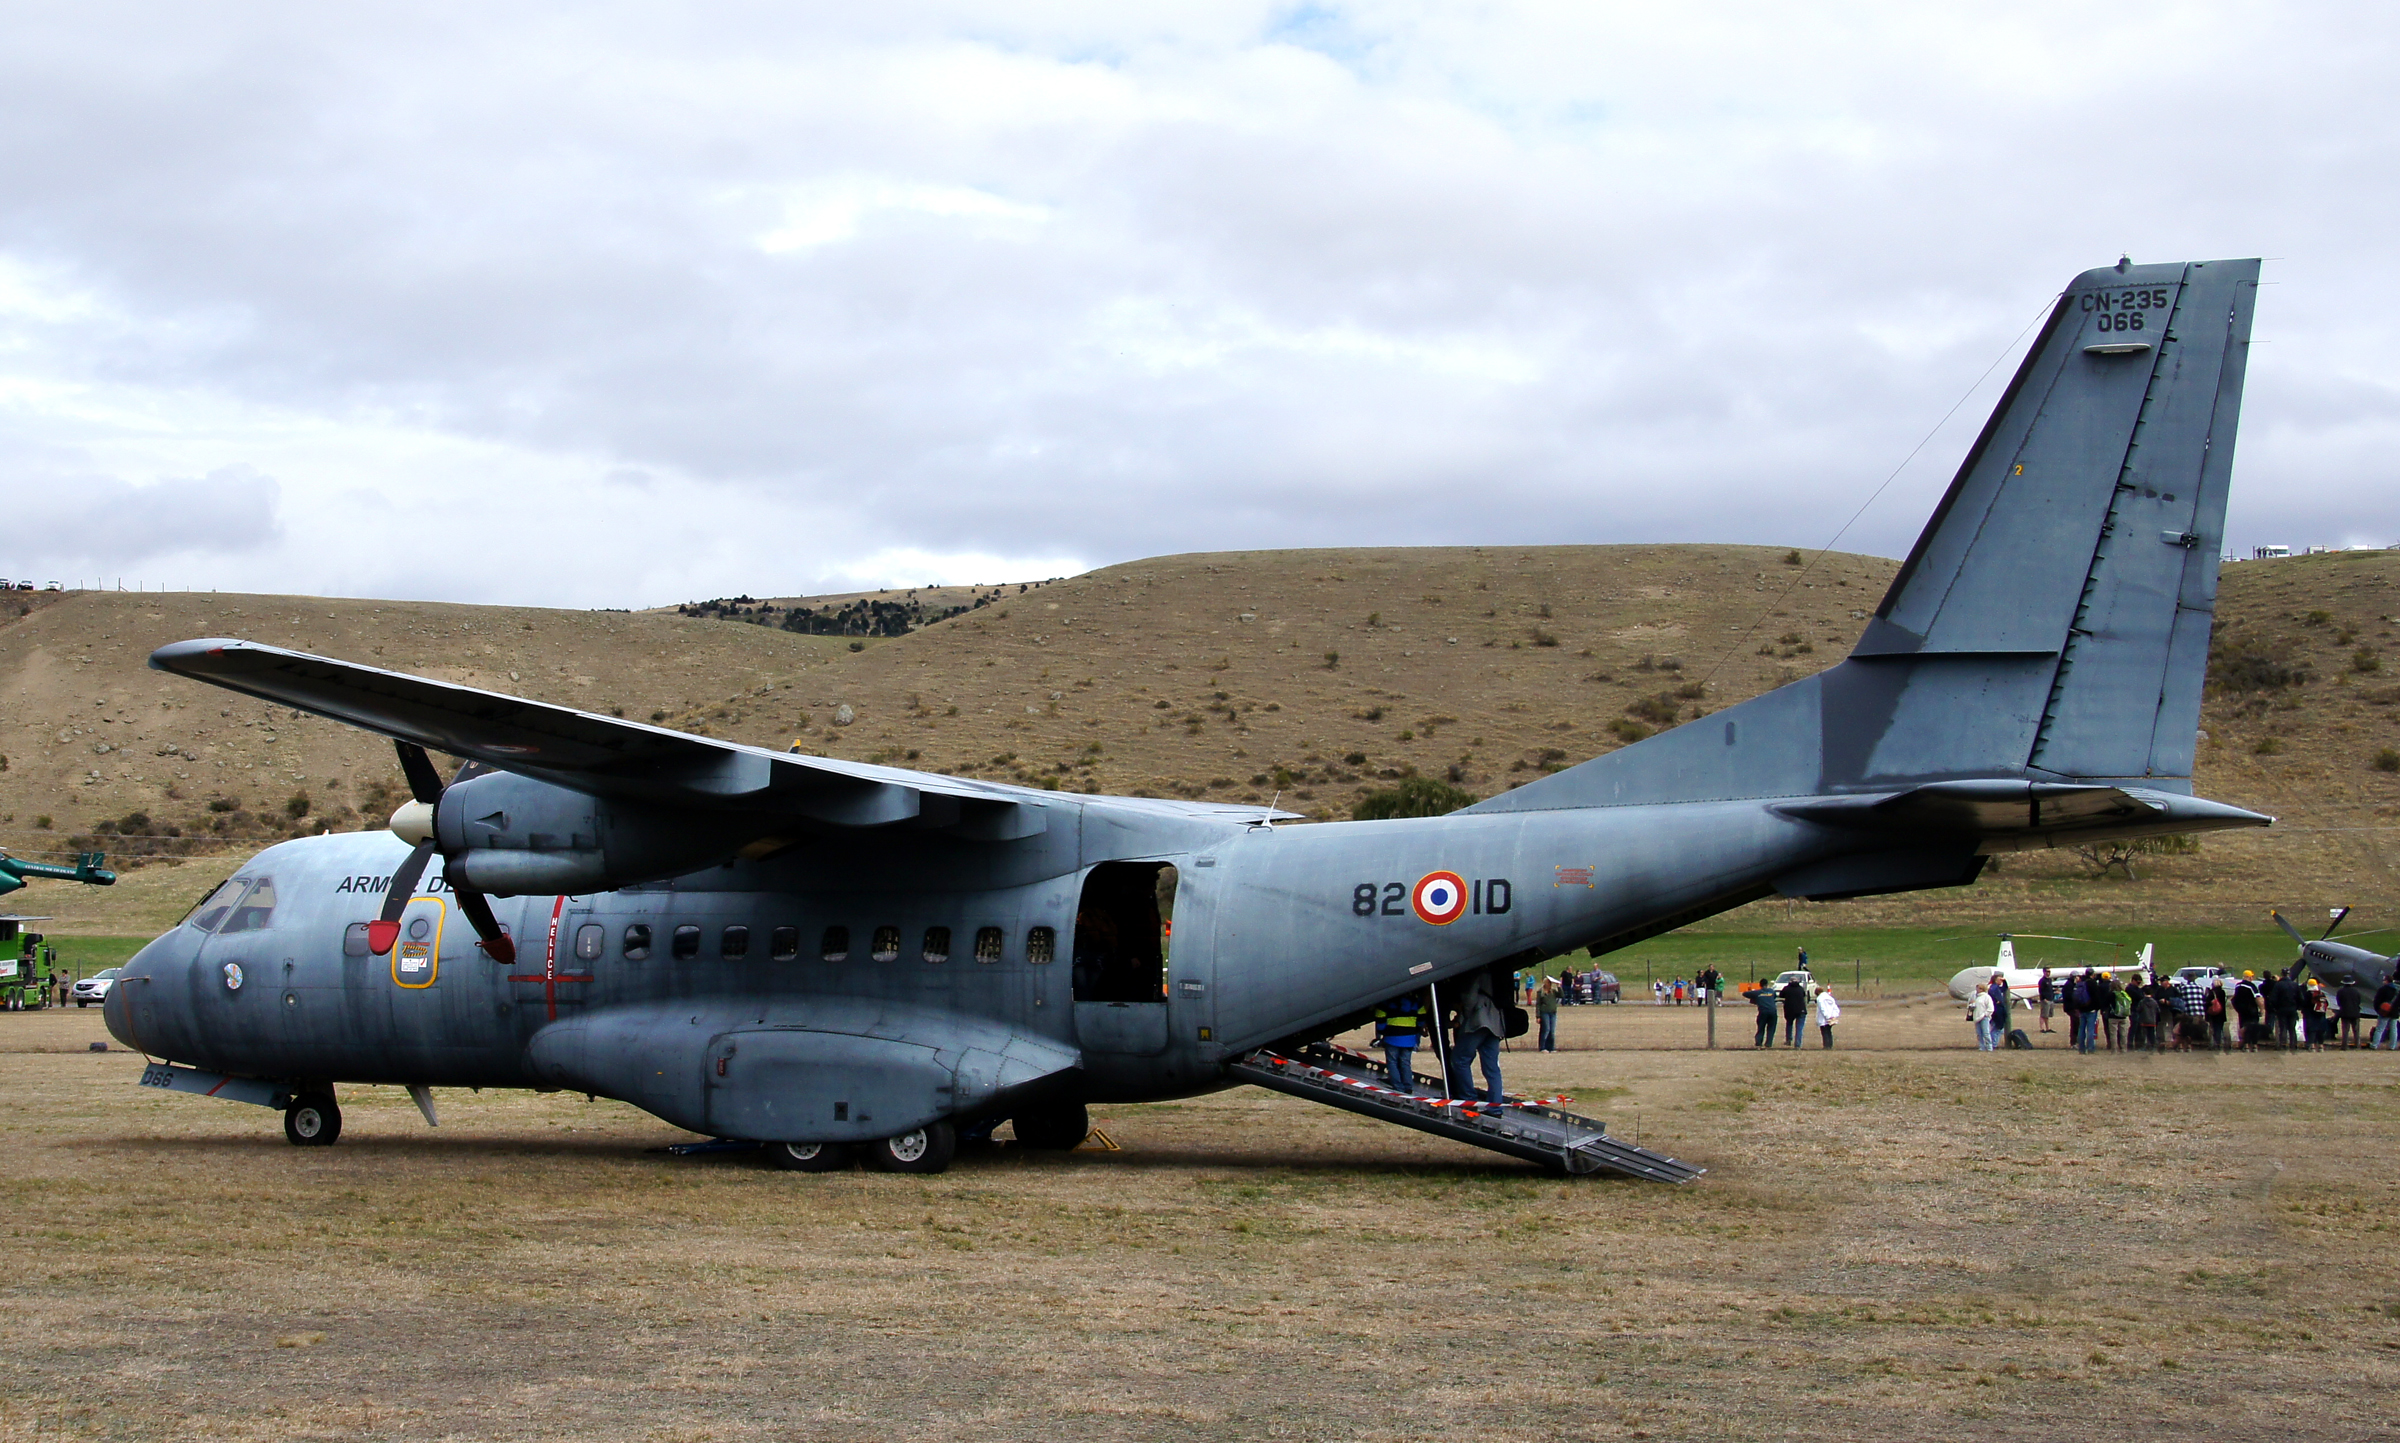
airplane, aircraft, vehicle, airline, aviation, airliner, airshows, warbirdsoverwanaka, sonydslra580, cn235300, millartyaircraft, tamron18270mmf3563, air force, jet aircraft, cargo aircraft, military aircraft, atmosphere of earth, aircraft engine, propeller driven aircraft, military transport aircraft, fairchild c 123 provider, lockheed c 130 hercules, alenia c 27j spartan